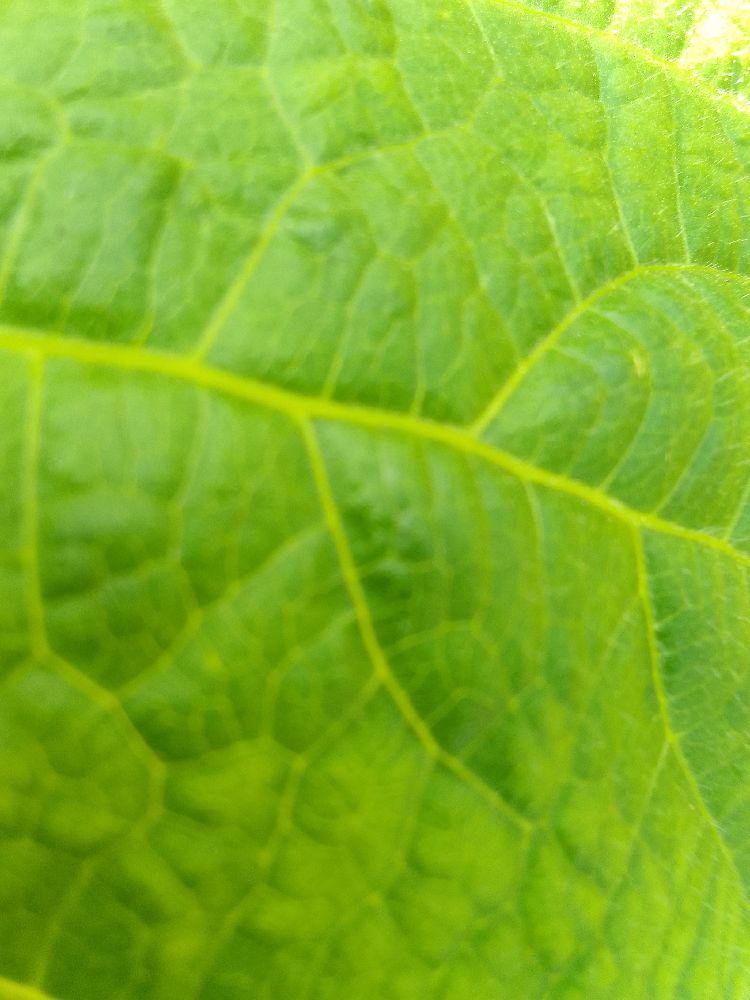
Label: healthy